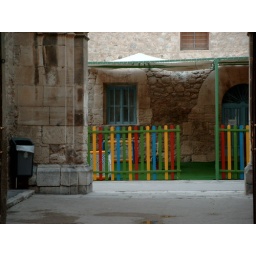
Spanish house with coloured fence in front of it.